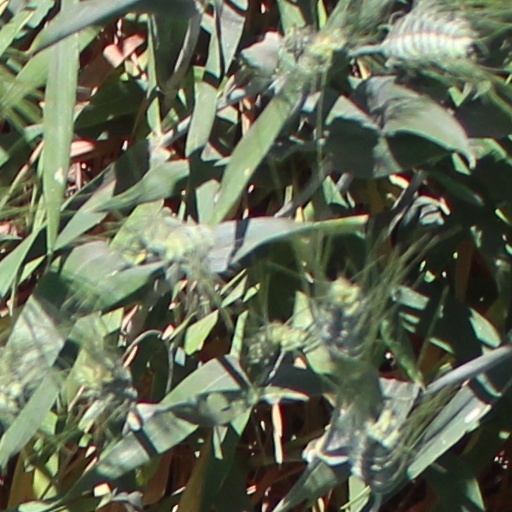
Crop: wheat